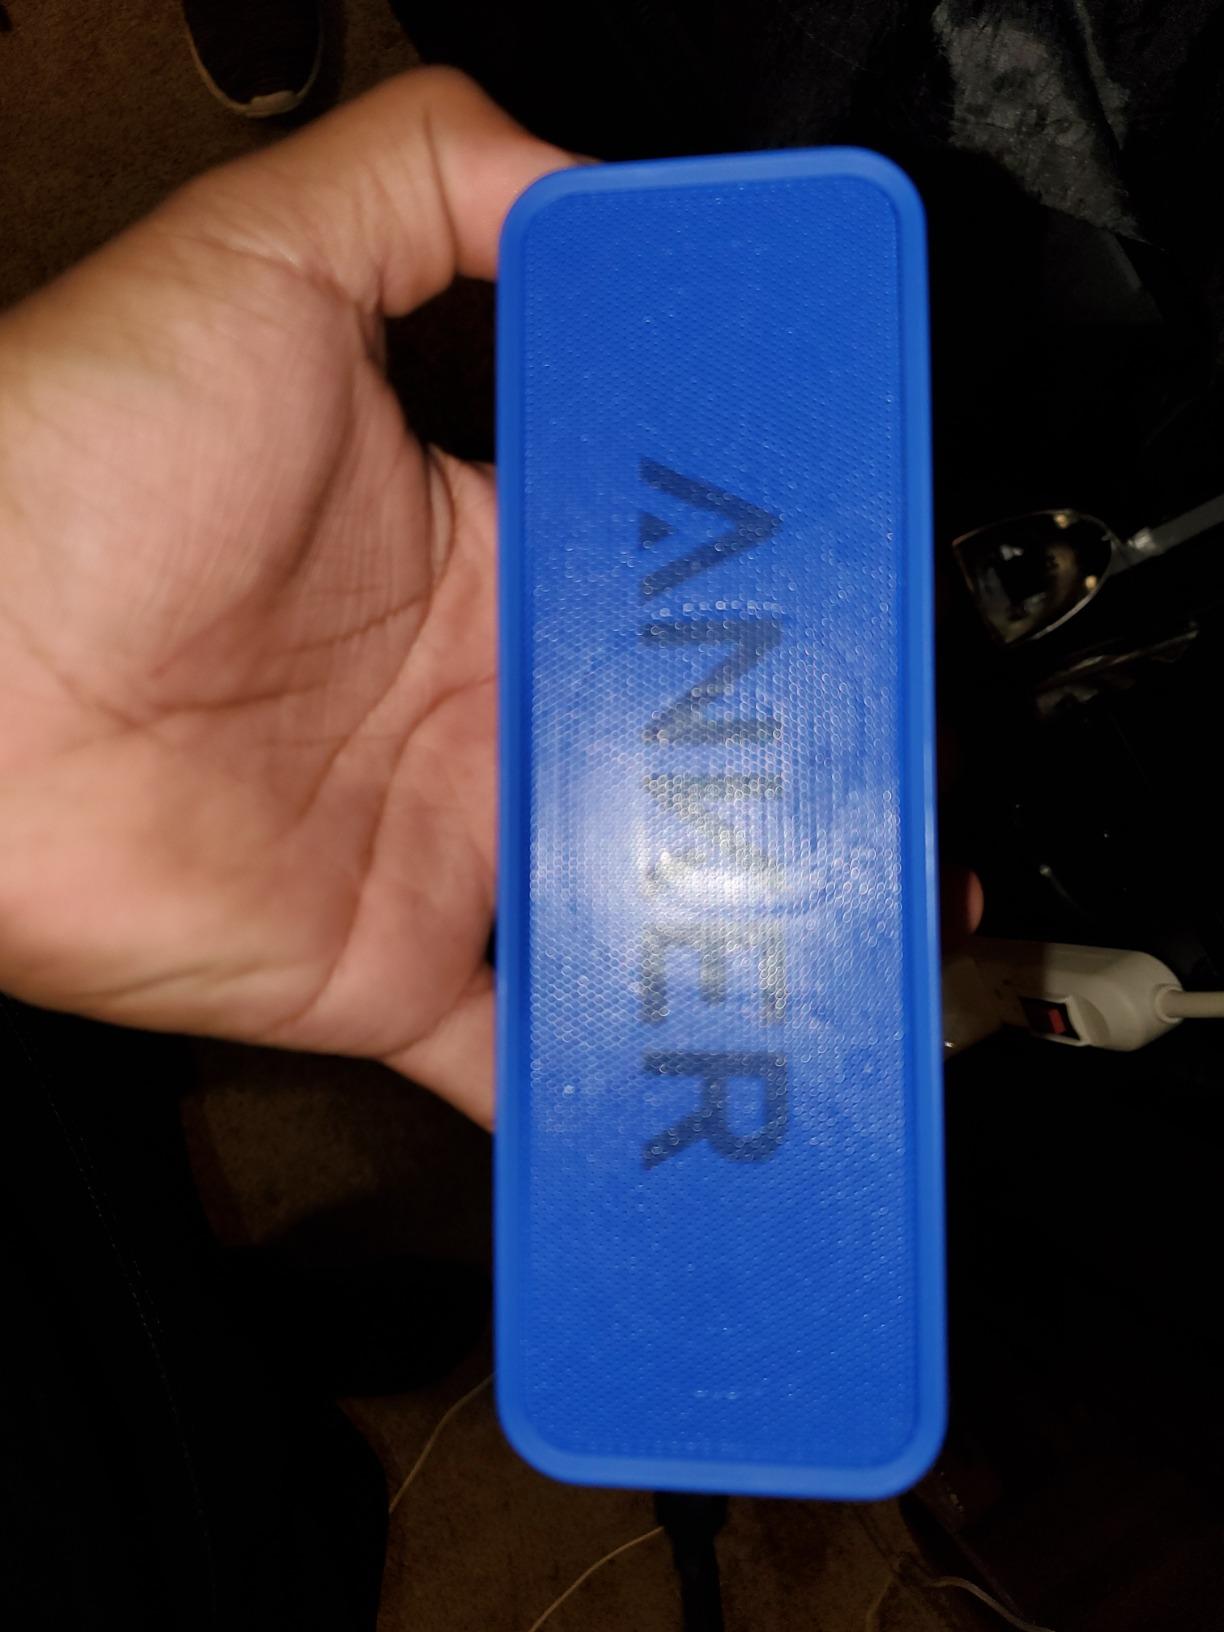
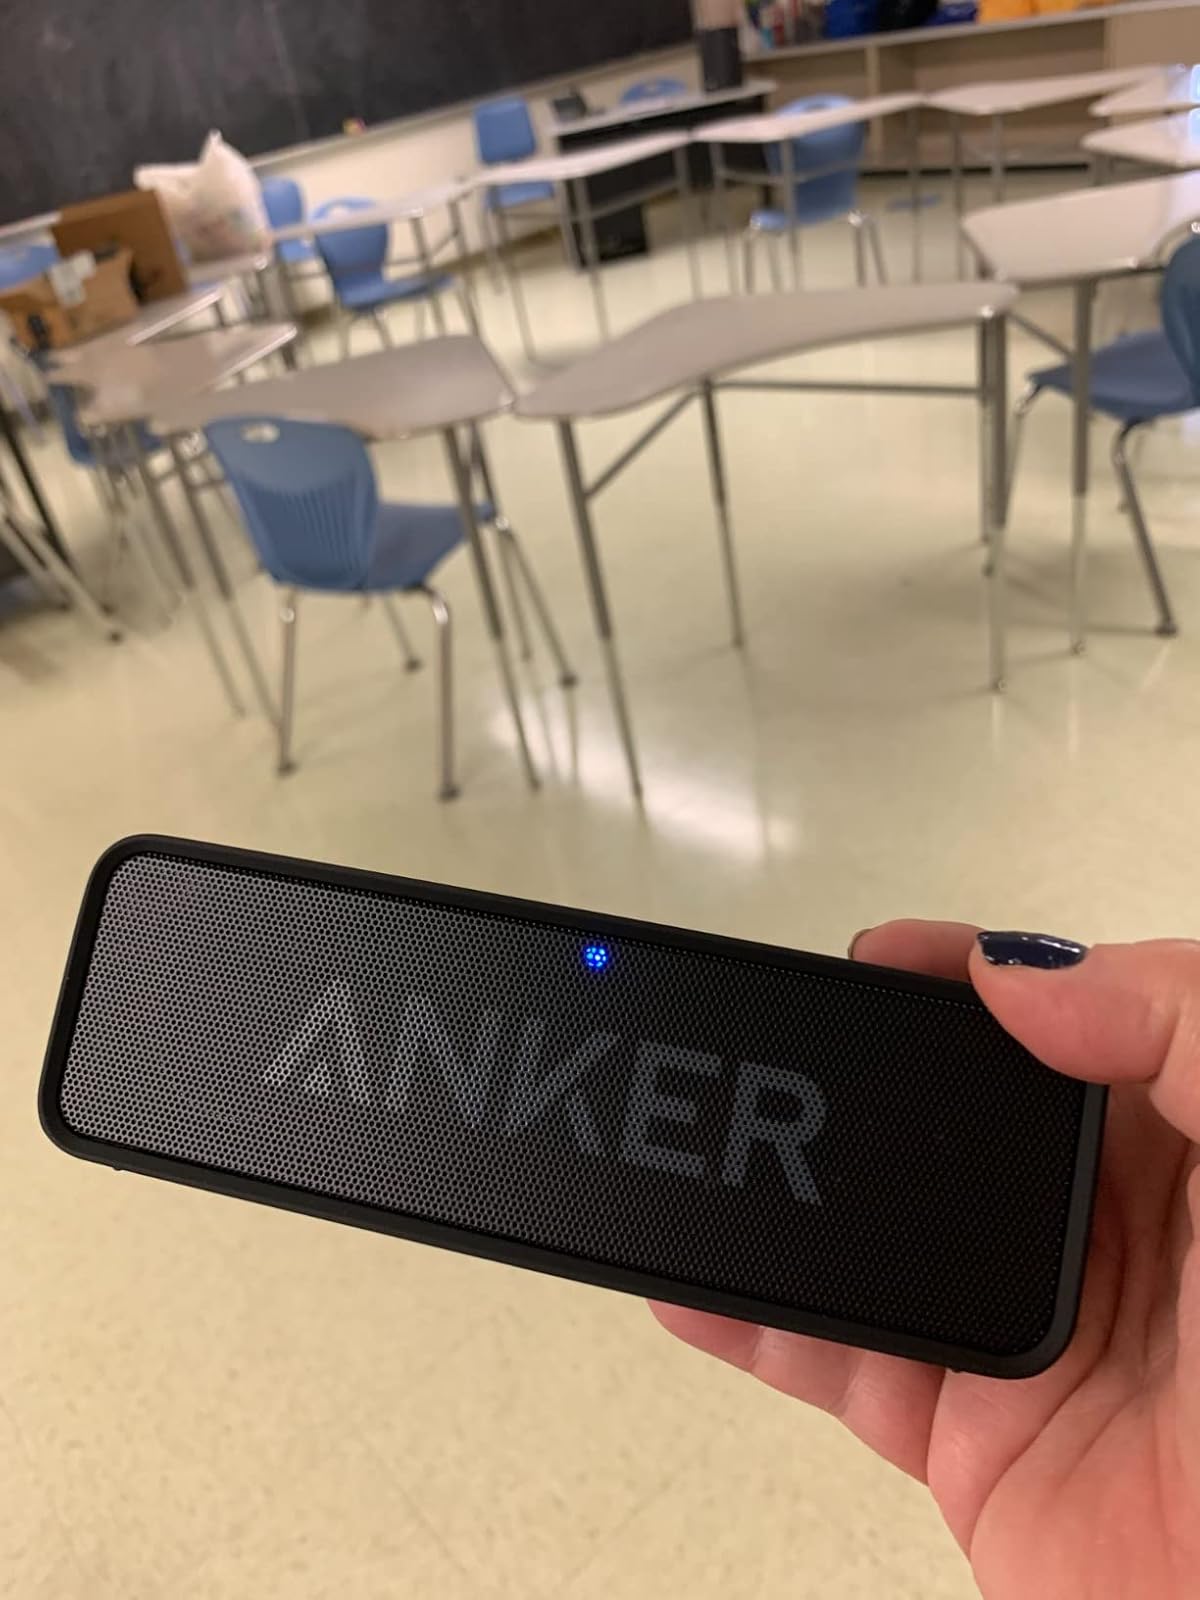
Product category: speaker
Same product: no